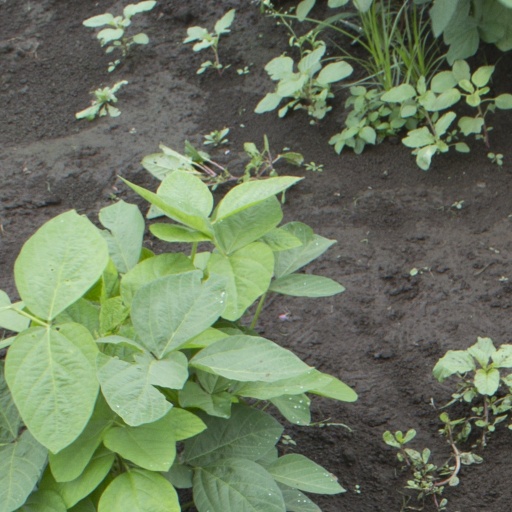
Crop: soybean